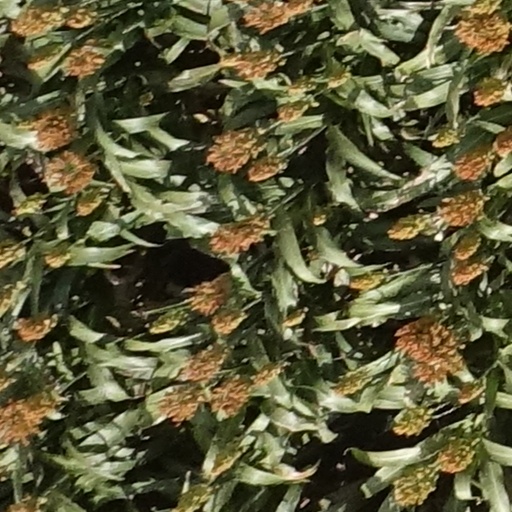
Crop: sorghum